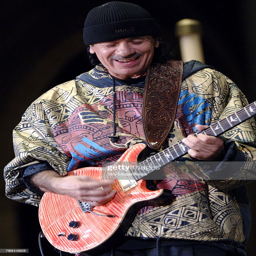
person performs to benefit musical artist .